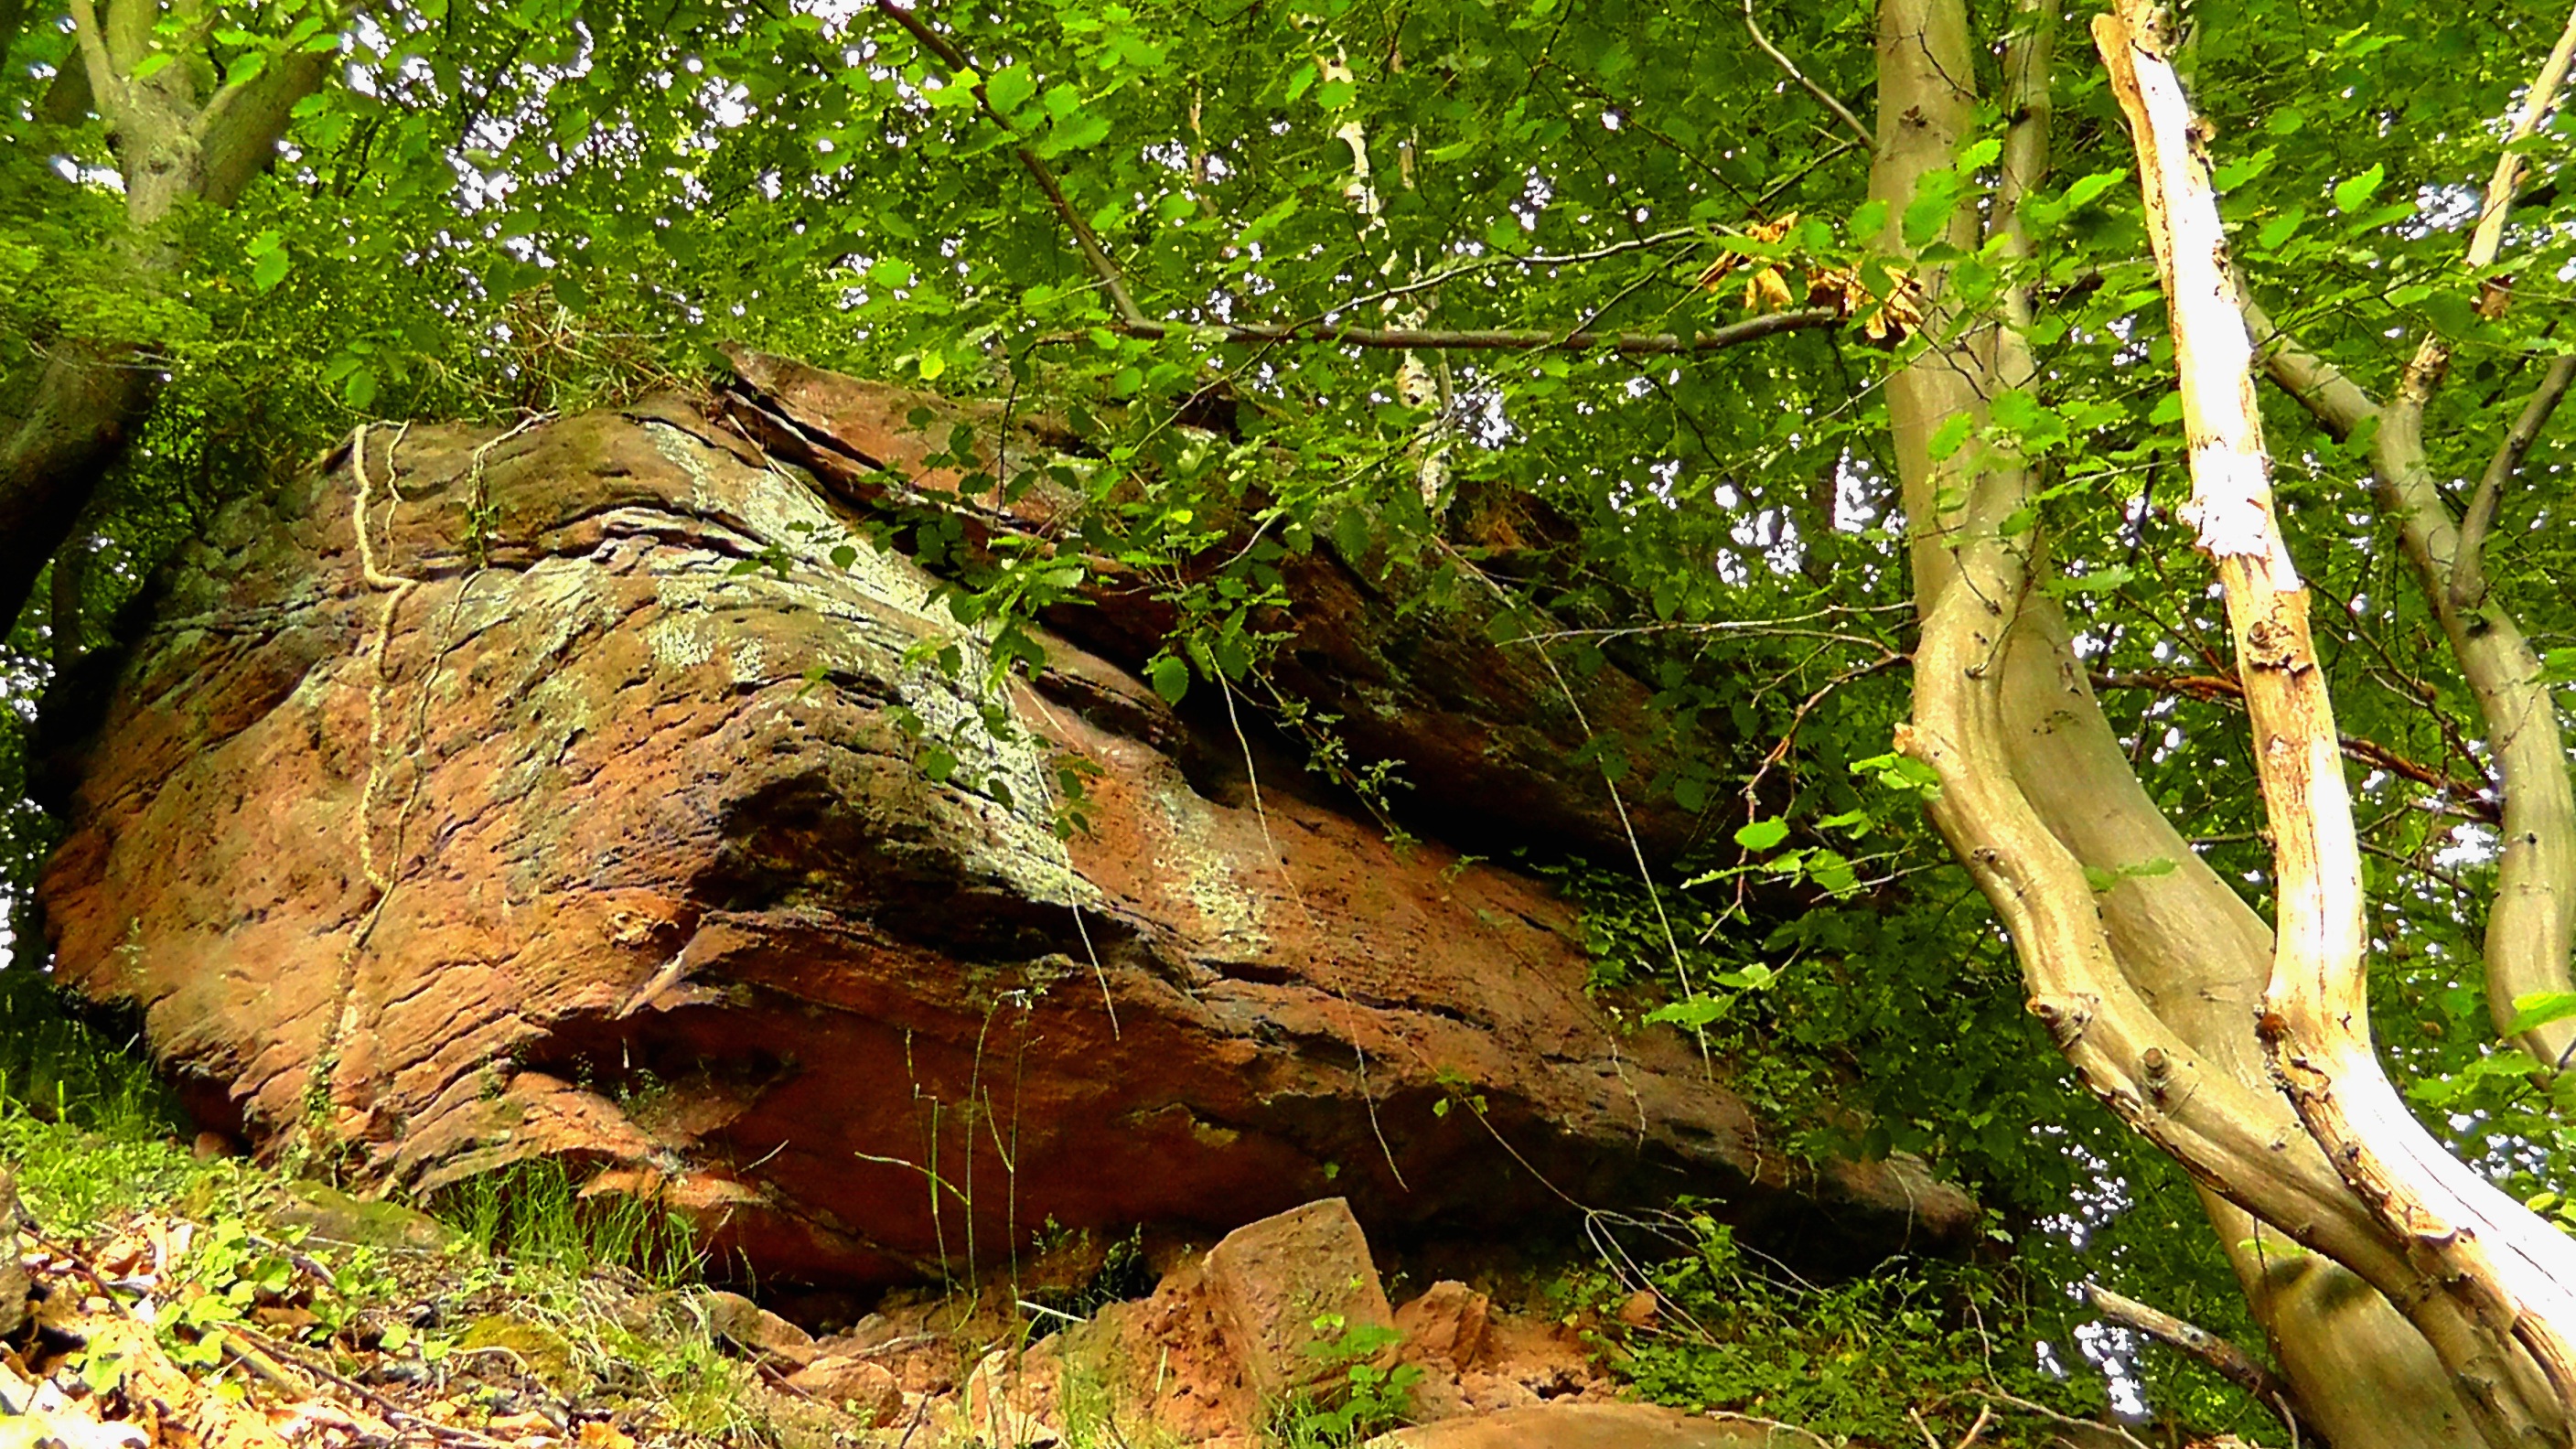
tree, nature, forest, rock, wilderness, branch, plant, leaf, trunk, old, stone, wildlife, jungle, autumn, steep, erosion, stones, rainforest, deciduous, woodland, habitat, of course, ecosystem, palatinate, solid, sand stone, sandstone rocks, old growth forest, natural environment, woody plant